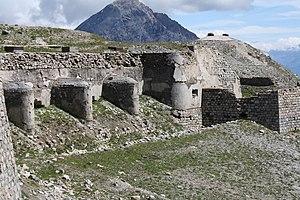
Bloc 8, Bloc de l'ancien ouvrage du Janus renforcé par une carapace de béton de l'ouvrage du Janus (2)
L'ouvrage du Janus est une fortification faisant partie de la ligne Maginot, située sur la commune de Montgenèvre, dans le département des Hautes-Alpes.